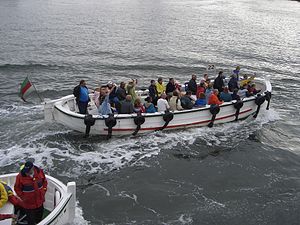
Helgoland / Galleri
Helgoland er en nordfrisisk ø og tilhørende by i det nordlige Tyskland, beliggende 70 km nordvest for Elbens munding i Nordsøen. Helgoland er 1,7 km² stor og har 1472 indbyggere. Øen hører under den holstenske Pinneberg kreds i delstaten Slesvig-Holsten.